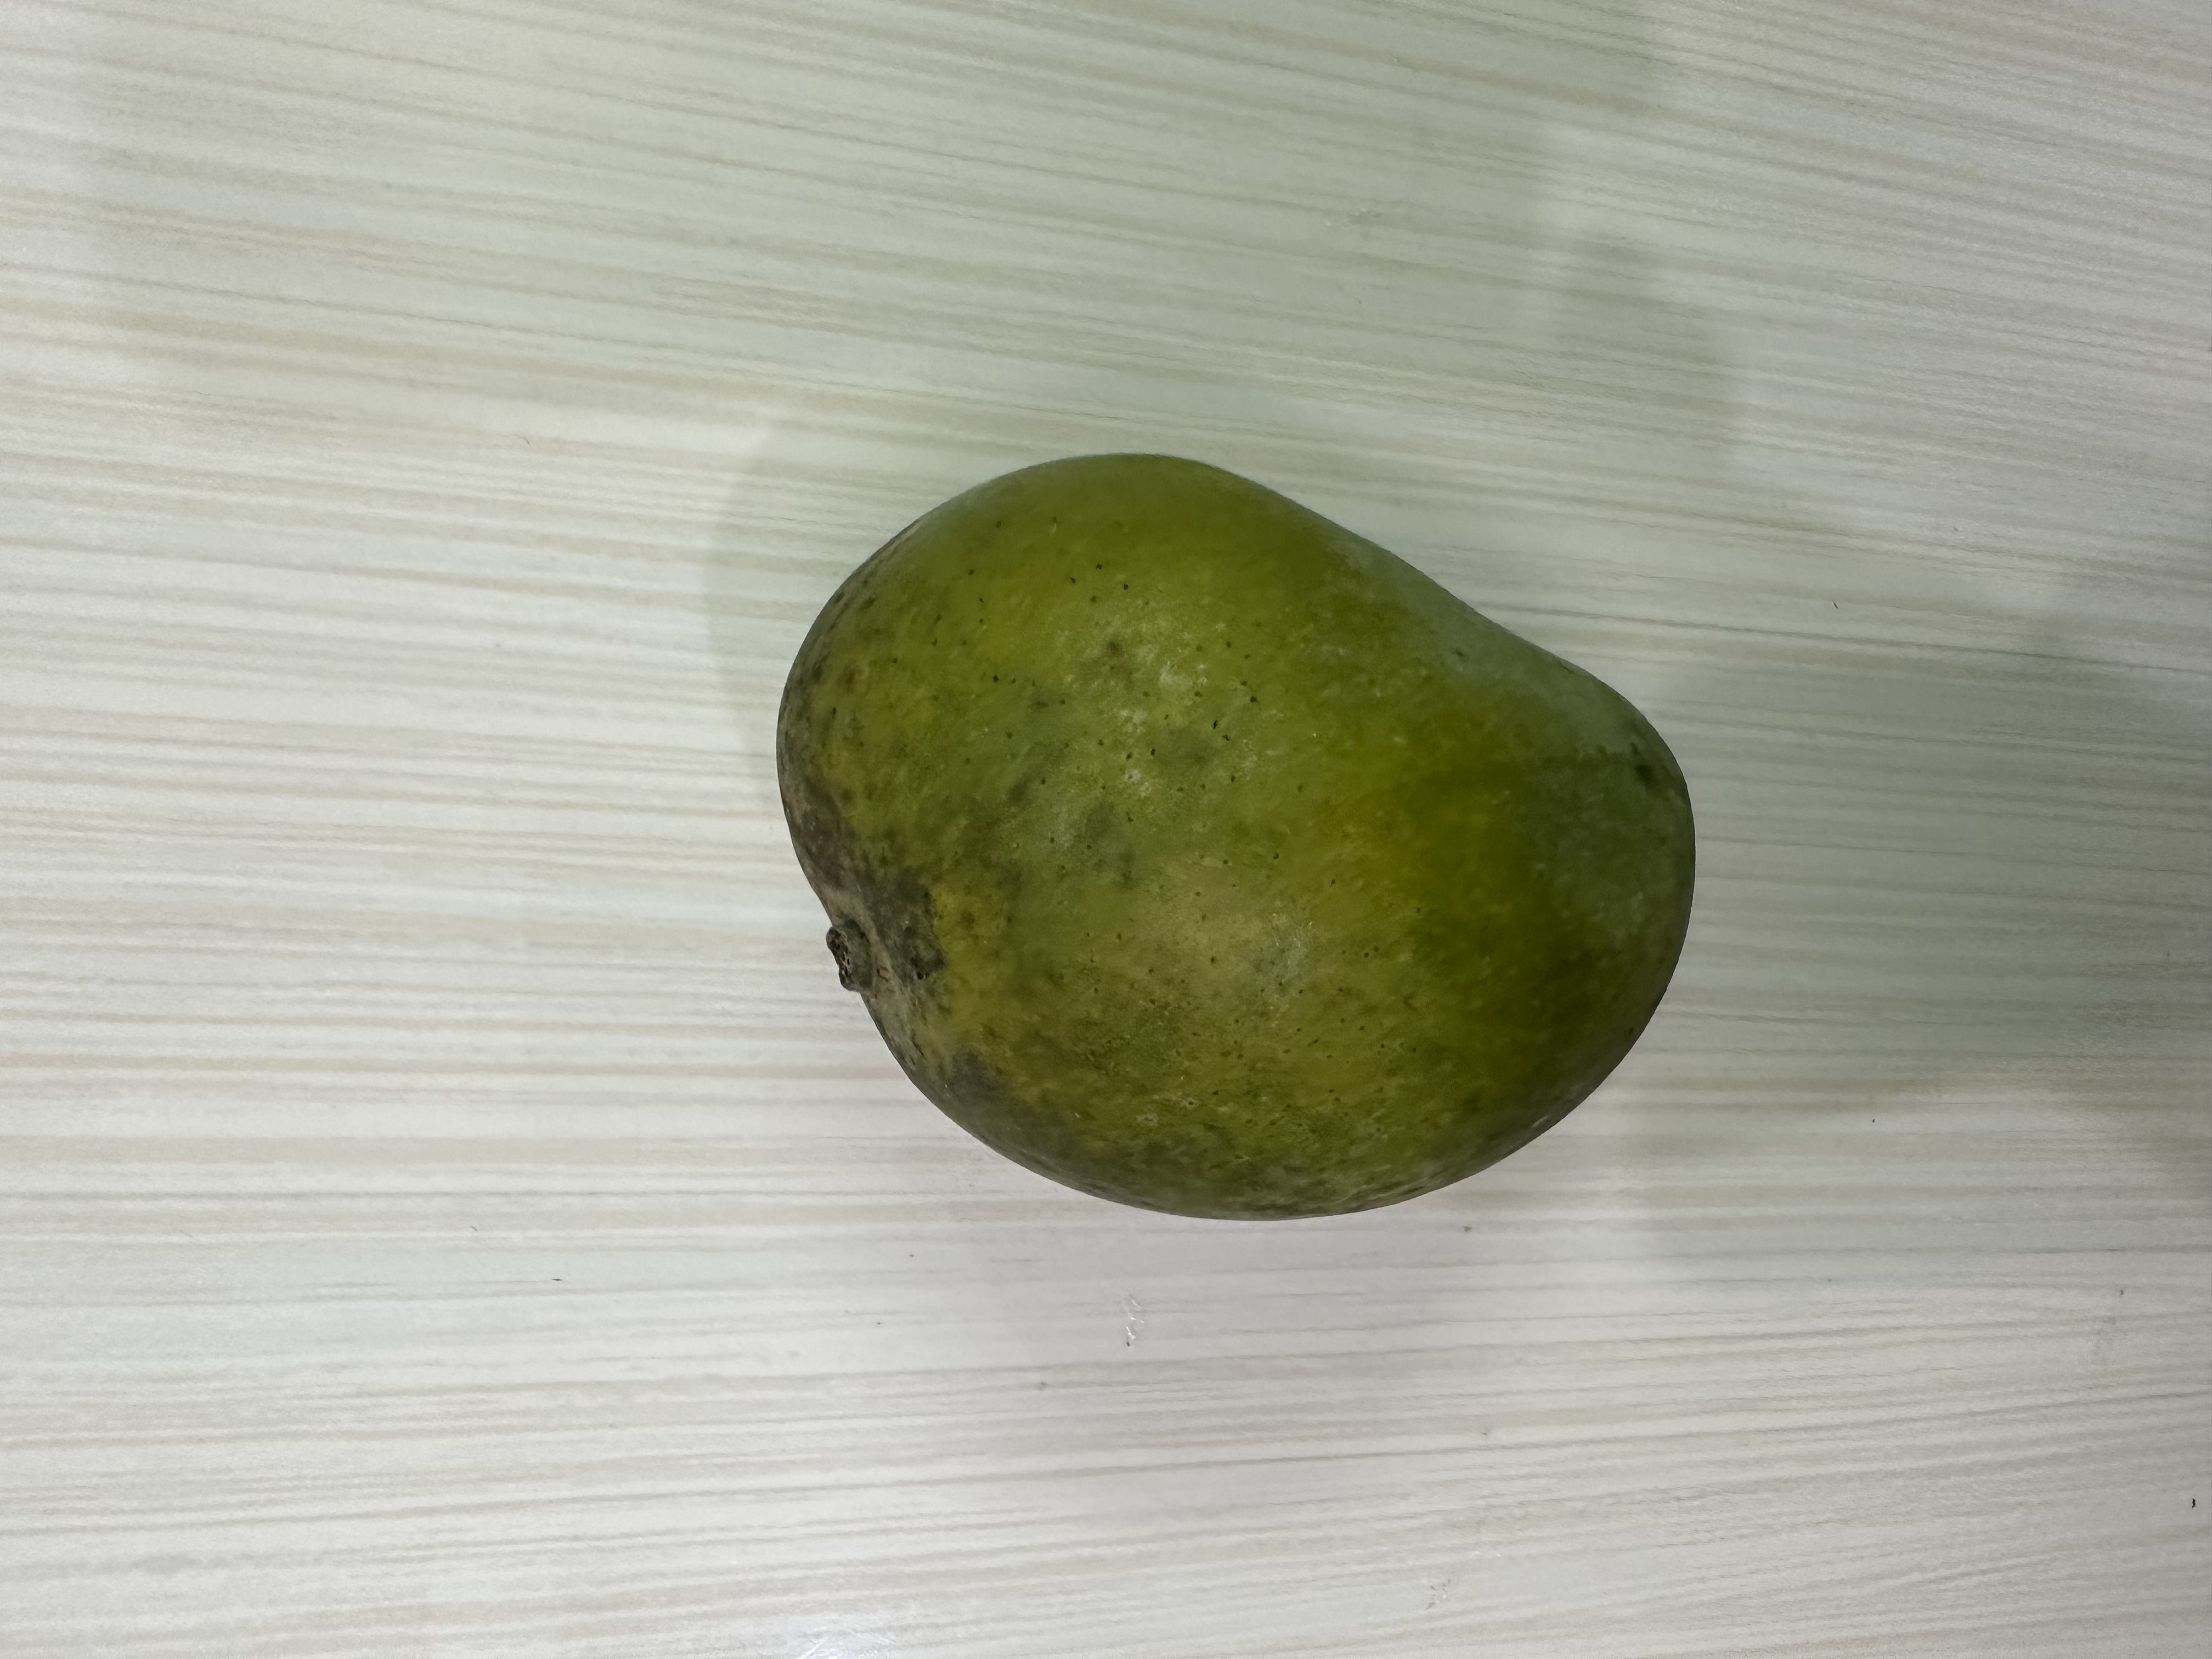
Mango variety: Harivanga